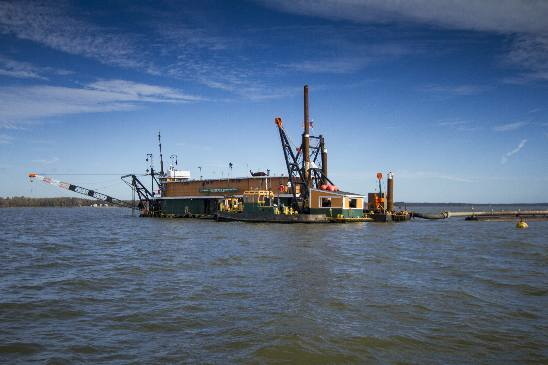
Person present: No